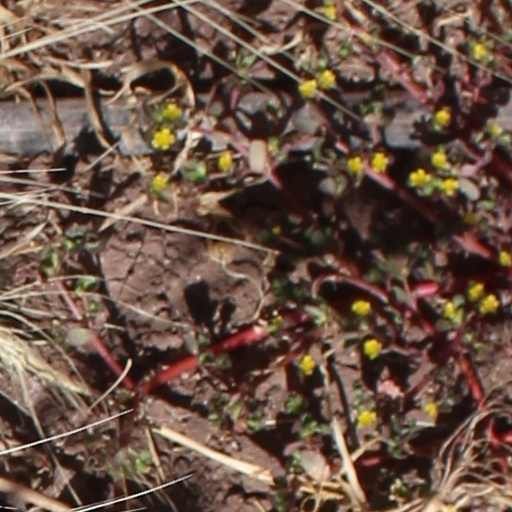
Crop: wheat